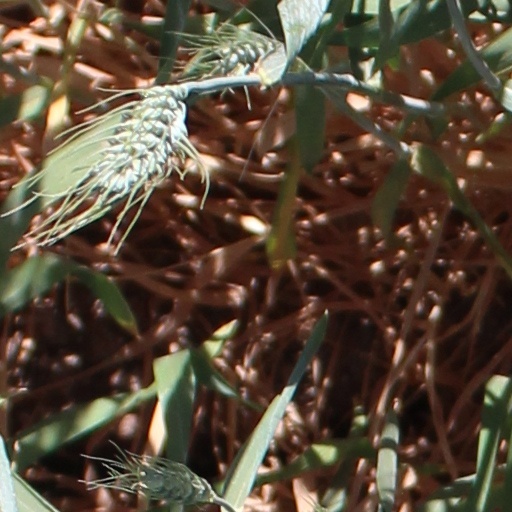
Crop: wheat